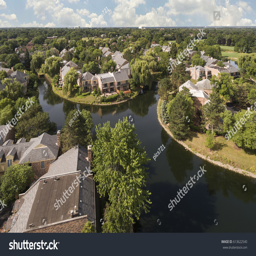
aerial view of a community with lake